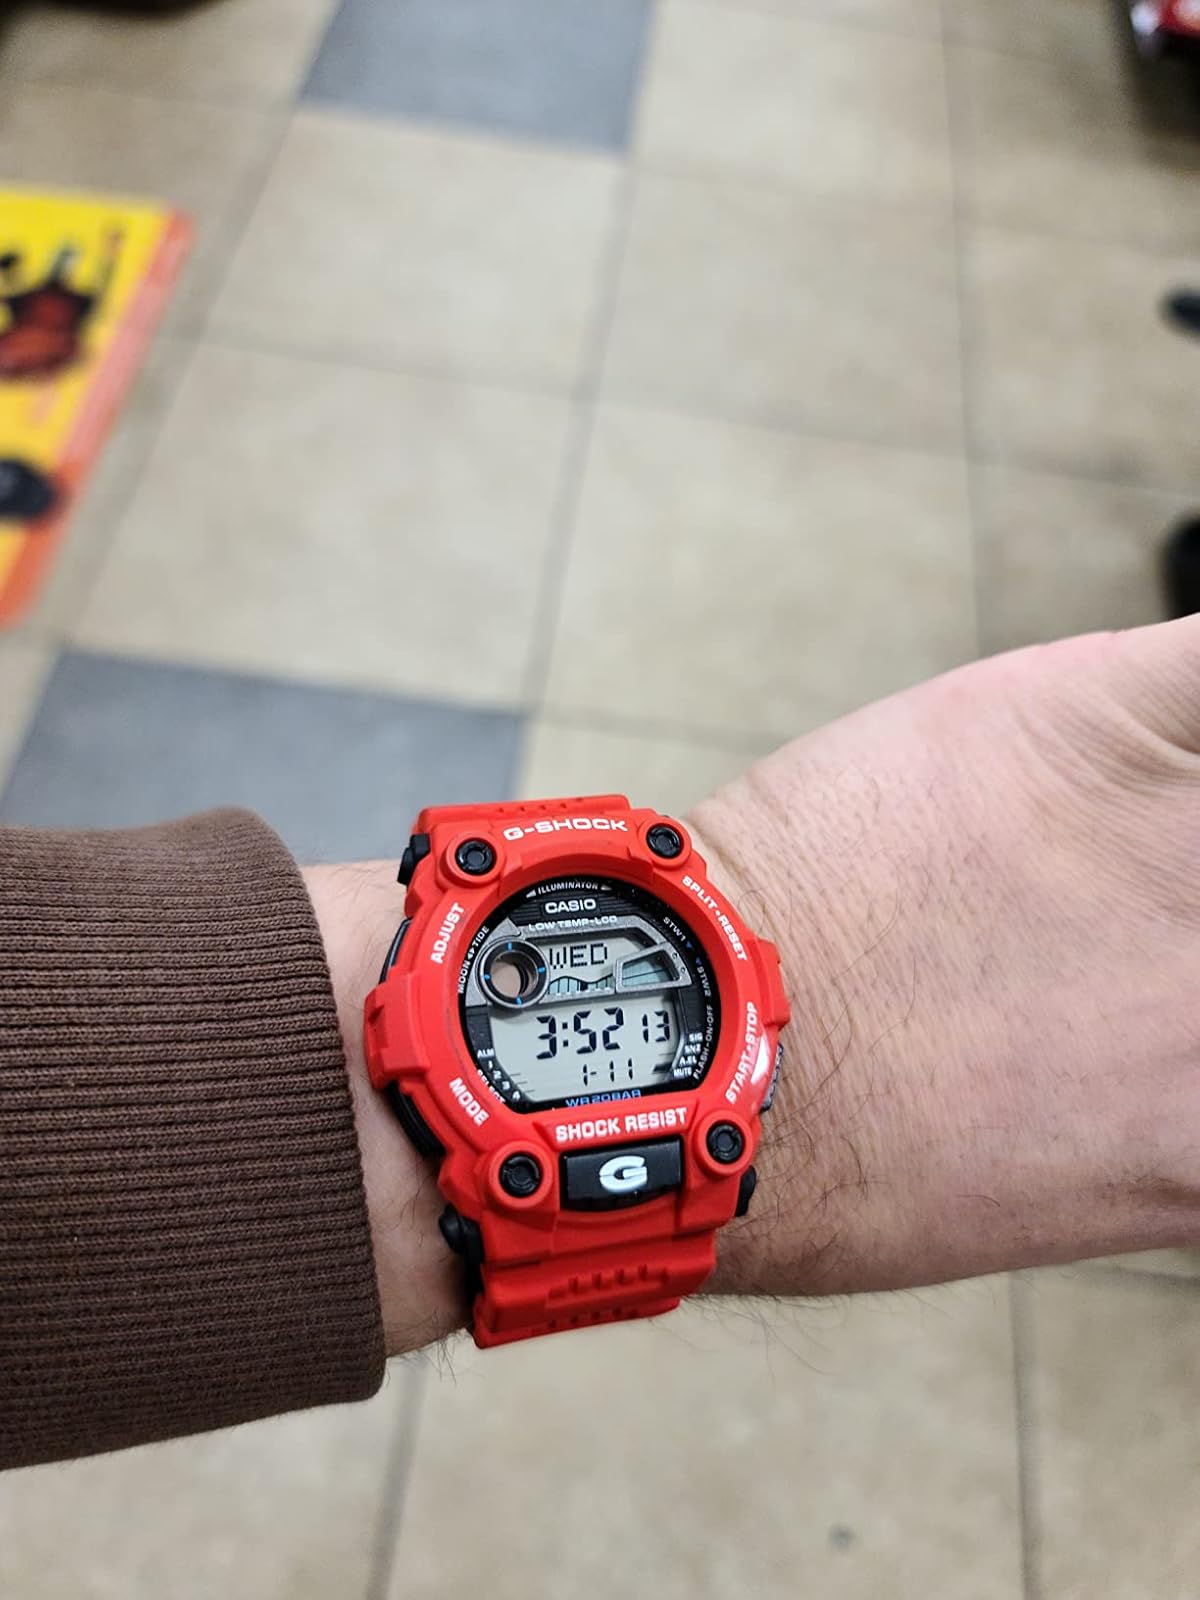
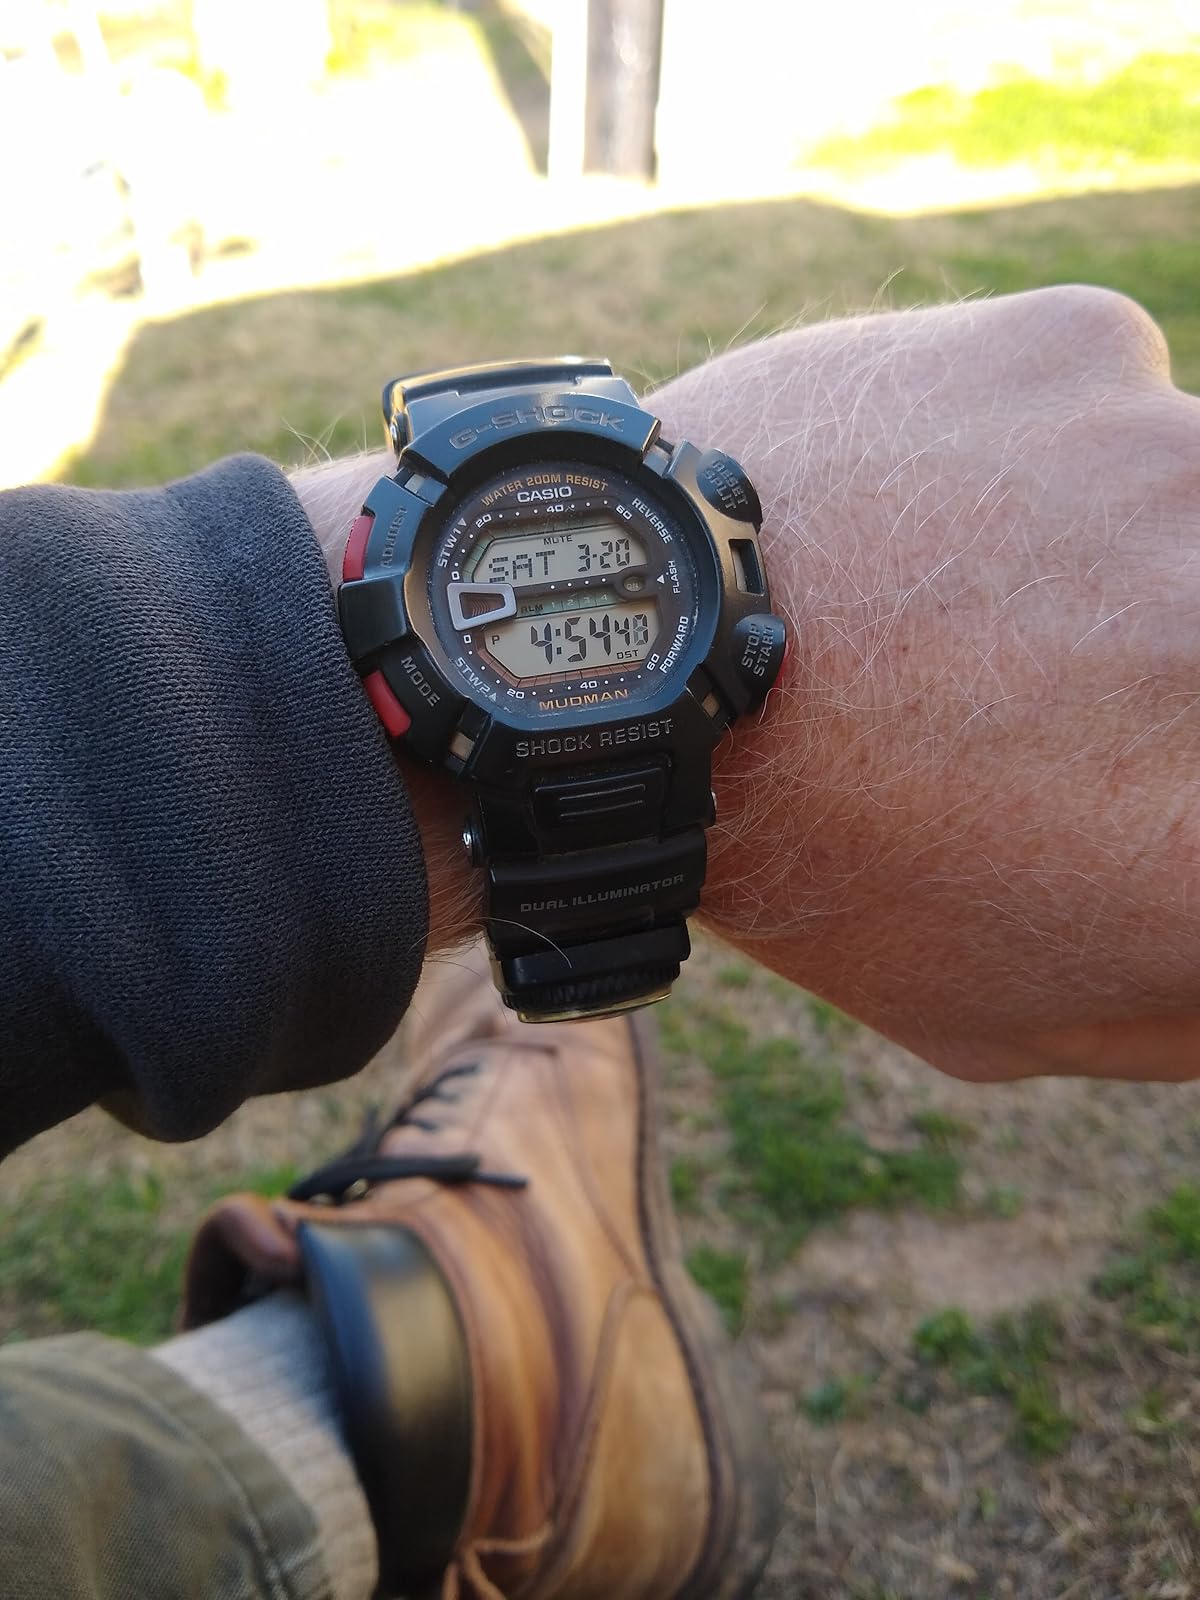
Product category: accessories_watch
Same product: no